Bertha Stich

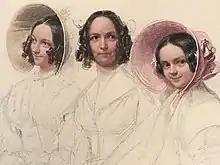

Pauline Sophie Bertha Stich, married name Miehe from 1844 (4 October 1818 – 18 August 1876), was a German stage actress.